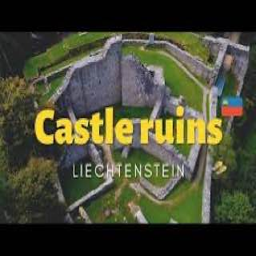
Schellenberg Castle